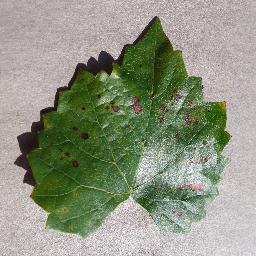
Label: Grape___Esca_(Black_Measles)